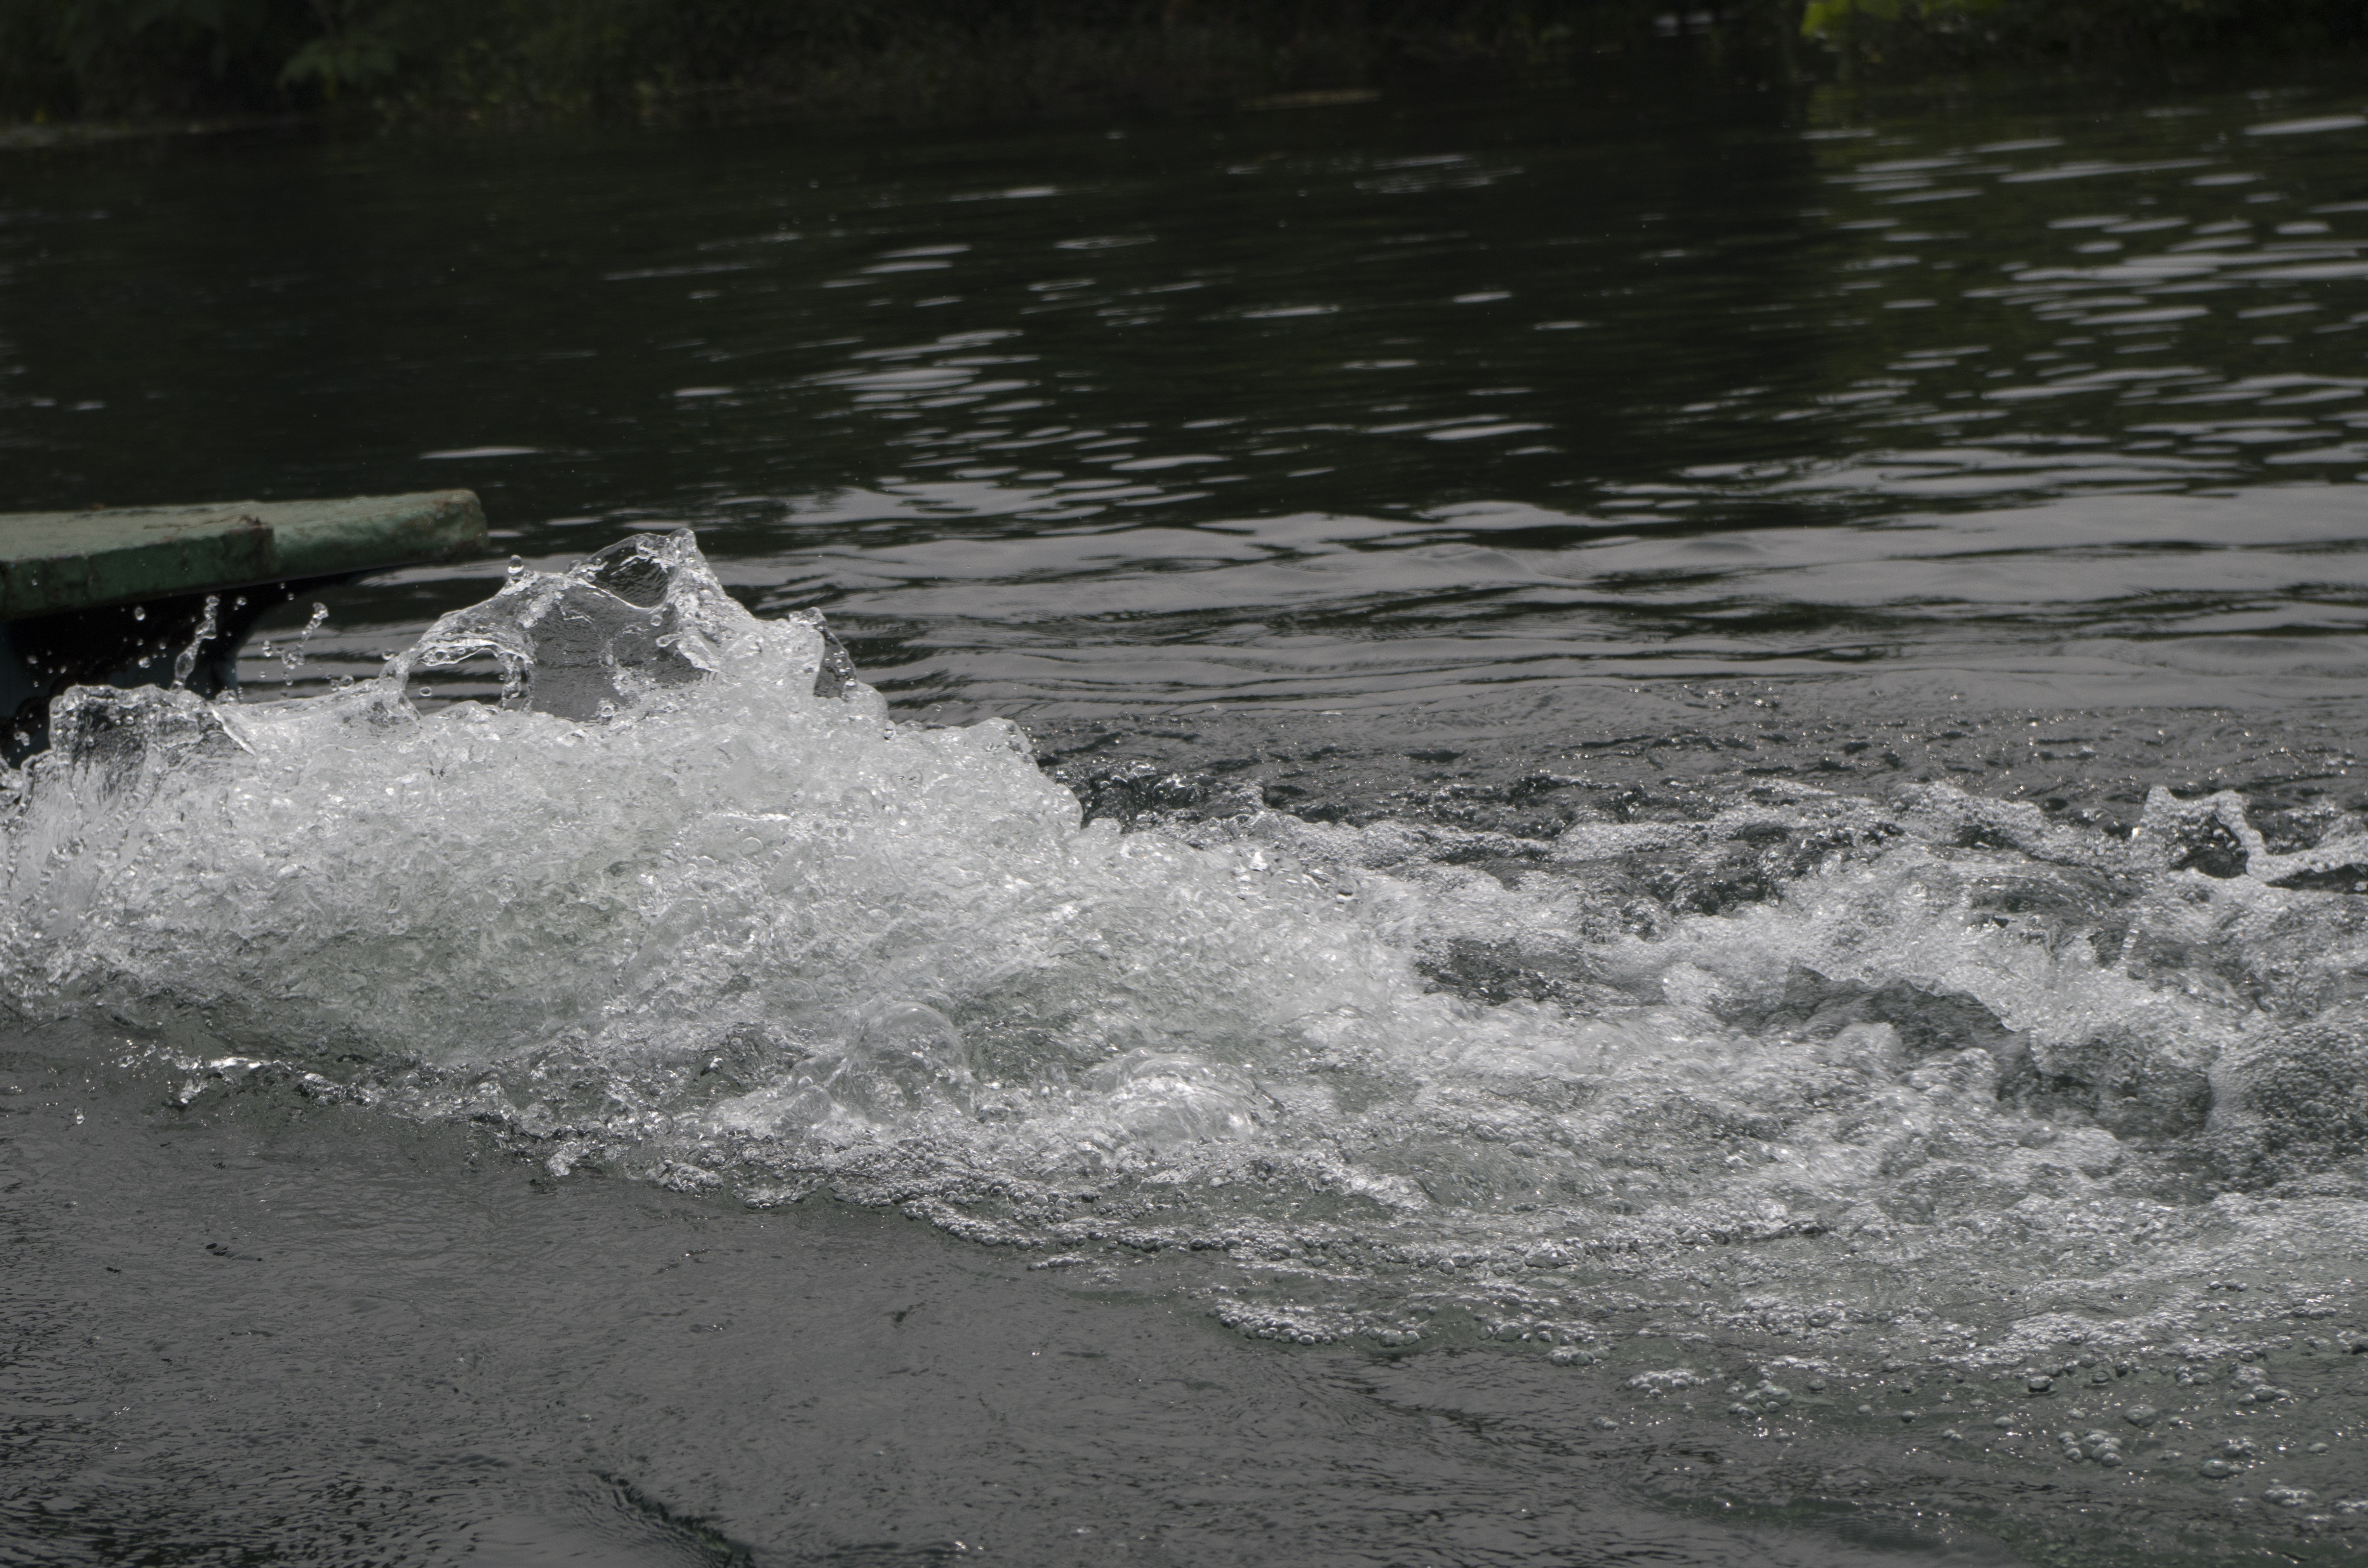
sea, water, shore, wave, river, stream, splash, spray, rapid, body of water, splashing water, wind wave